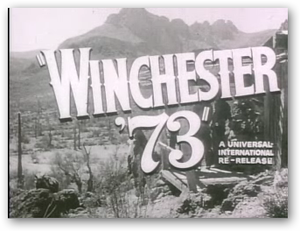
Winchester ’73 est un western américain sorti en 1950, réalisé par Anthony Mann, avec James Stewart dans le rôle principal. Winchester '73
Le cycle de westerns d'Anthony Mann avec James Stewart est composé de cinq films réalisés par Anthony Mann avec l'acteur James Stewart. La série commence en 1950 avec un film produit par Universal-International Winchester '73, suivit des Affameurs, L'Appât, Je suis un aventurier et pour clôturer le cycle L'Homme de la plaine en 1955. Le film Le Survivant des monts lointains aurait pu faire partie du cycle. En effet après la sortie de L'Homme de la plaine, James Stewart est classé dans le top dix des acteurs hollywoodiens. Aaron Rosenberg, le producteur d'Universal-International propose à Mann de réaliser le film. Mais trouvant l'histoire incohérente Mann décline la proposition. Dans une interview pour les Cahiers du cinéma, Mann note que Stewart lui en « a toujours gardé rancune », car le film fut un échec. La collaboration entre le réalisateur et l'acteur s'arrête au film L'Homme de la plaine.
Le parc national de Saguaro est un parc national américain situé près de Tucson, dans le comté de Pima, au sud de l’Arizona.